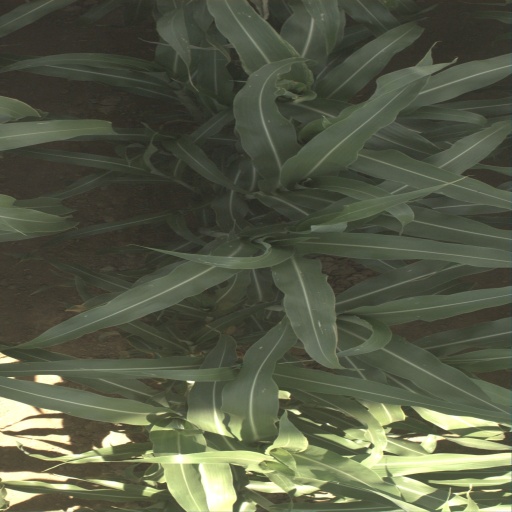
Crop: sorghum